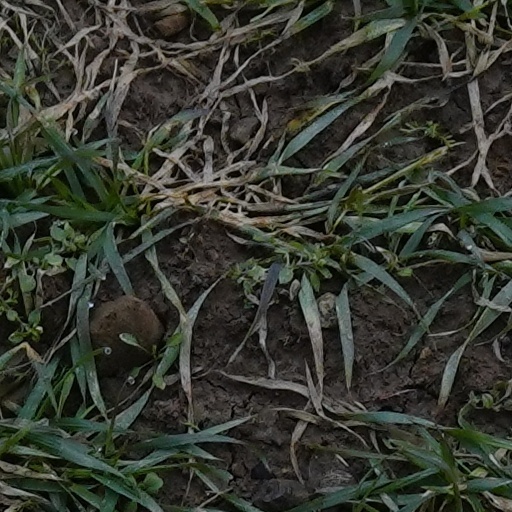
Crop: wheat